Peaked cap

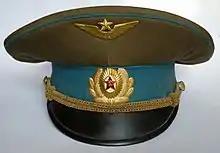
An officer's peaked cap as used by the Soviet Air Force and Soviet Airborne Forces from 1969 to 1991

When the spiked helmet was introduced during the 1840s, enlisted German troops were issued with peakless forage caps resembling the sailor cap. Officers, however, continued to wear the German-style peaked cap to set themselves apart from the French, who wore the kepi peaked cap. Initially, German peaked caps were in the uniform color (e.g., Prussian blue, cornflower blue, green, etc.), but before the First World War a field grey hat was issued, with piping colour coded for infantry, artillery or cavalry. These caps, known as "crushers", could be worn beneath a helmet or stuffed into a pocket or knapsack.